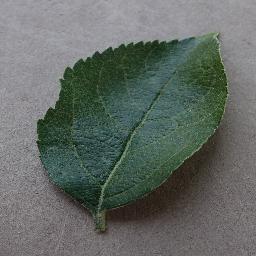
Label: Apple___healthy